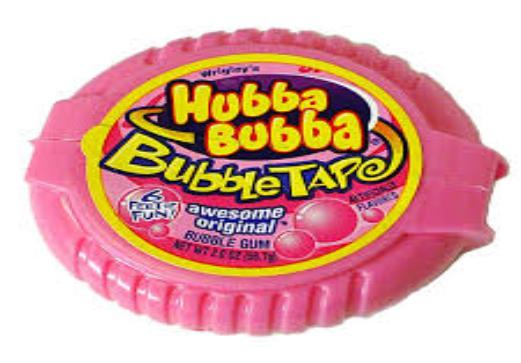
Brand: Hubba Bubba
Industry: Food